Grand Duke Alexander Mikhailovich of Russia

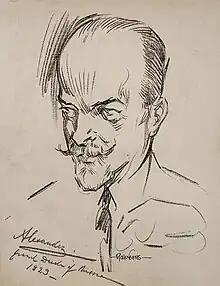
Signed drawing of Grand Duke Alexander by Manuel Rosenberg for the Cincinnati Post 1926

Alexander played a major role in the creation of Russian military aviation. He was the initiator of the officer's aviation school near Sevastopol in 1910 and later the chief of the Imperial Russian Air Service during the First World War. From December 1916 Alexander was the Field Inspector General of the Imperial Russian Air Service. At the beginning of 1917 he advocated the formation of a government with the participation of public figures, speaking out against the "responsible ministry".